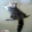
Label: cat